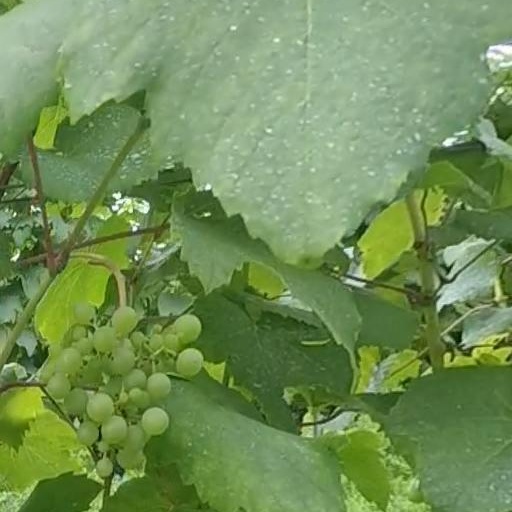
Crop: grape